Large language model

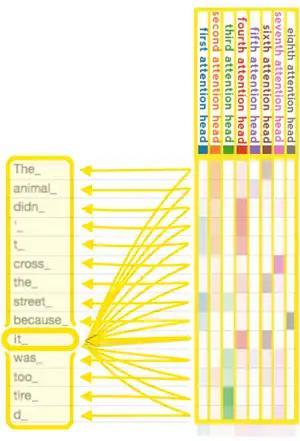
When each head calculates, according to its own criteria, how much other tokens are relevant for the "it_" token, note that the second attention head, represented by the second column, is focusing most on the first two rows, i.e. the tokens "The" and "animal", while the third column is focusing most on the bottom two rows, i.e. on "tired", which has been tokenized into two tokens.

In order to find out which tokens are relevant to each other within the scope of the context window, the attention mechanism calculates "soft" weights for each token, more precisely for its embedding, by using multiple attention heads, each with its own "relevance" for calculating its own soft weights. For example, the small (i.e. 117M parameter sized) GPT-2 model has had twelve attention heads and a context window of only 1k tokens. In its medium version it has 345M parameters and contains 24 layers, each with 12 attention heads. For the training with gradient descent a batch size of 512 was utilized.